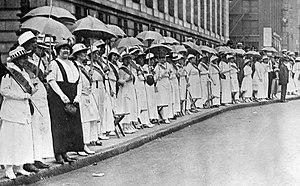
Edna Fischel Gellhorn est une suffragette et réformatrice américaine qui joue un rôle de premier plan dans la fondation de la League of Women Voters.